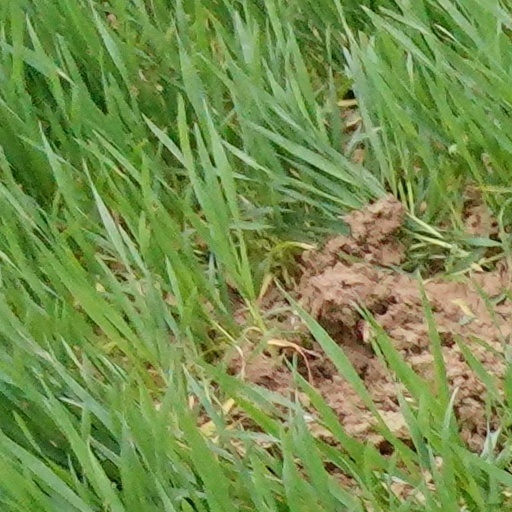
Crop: wheat